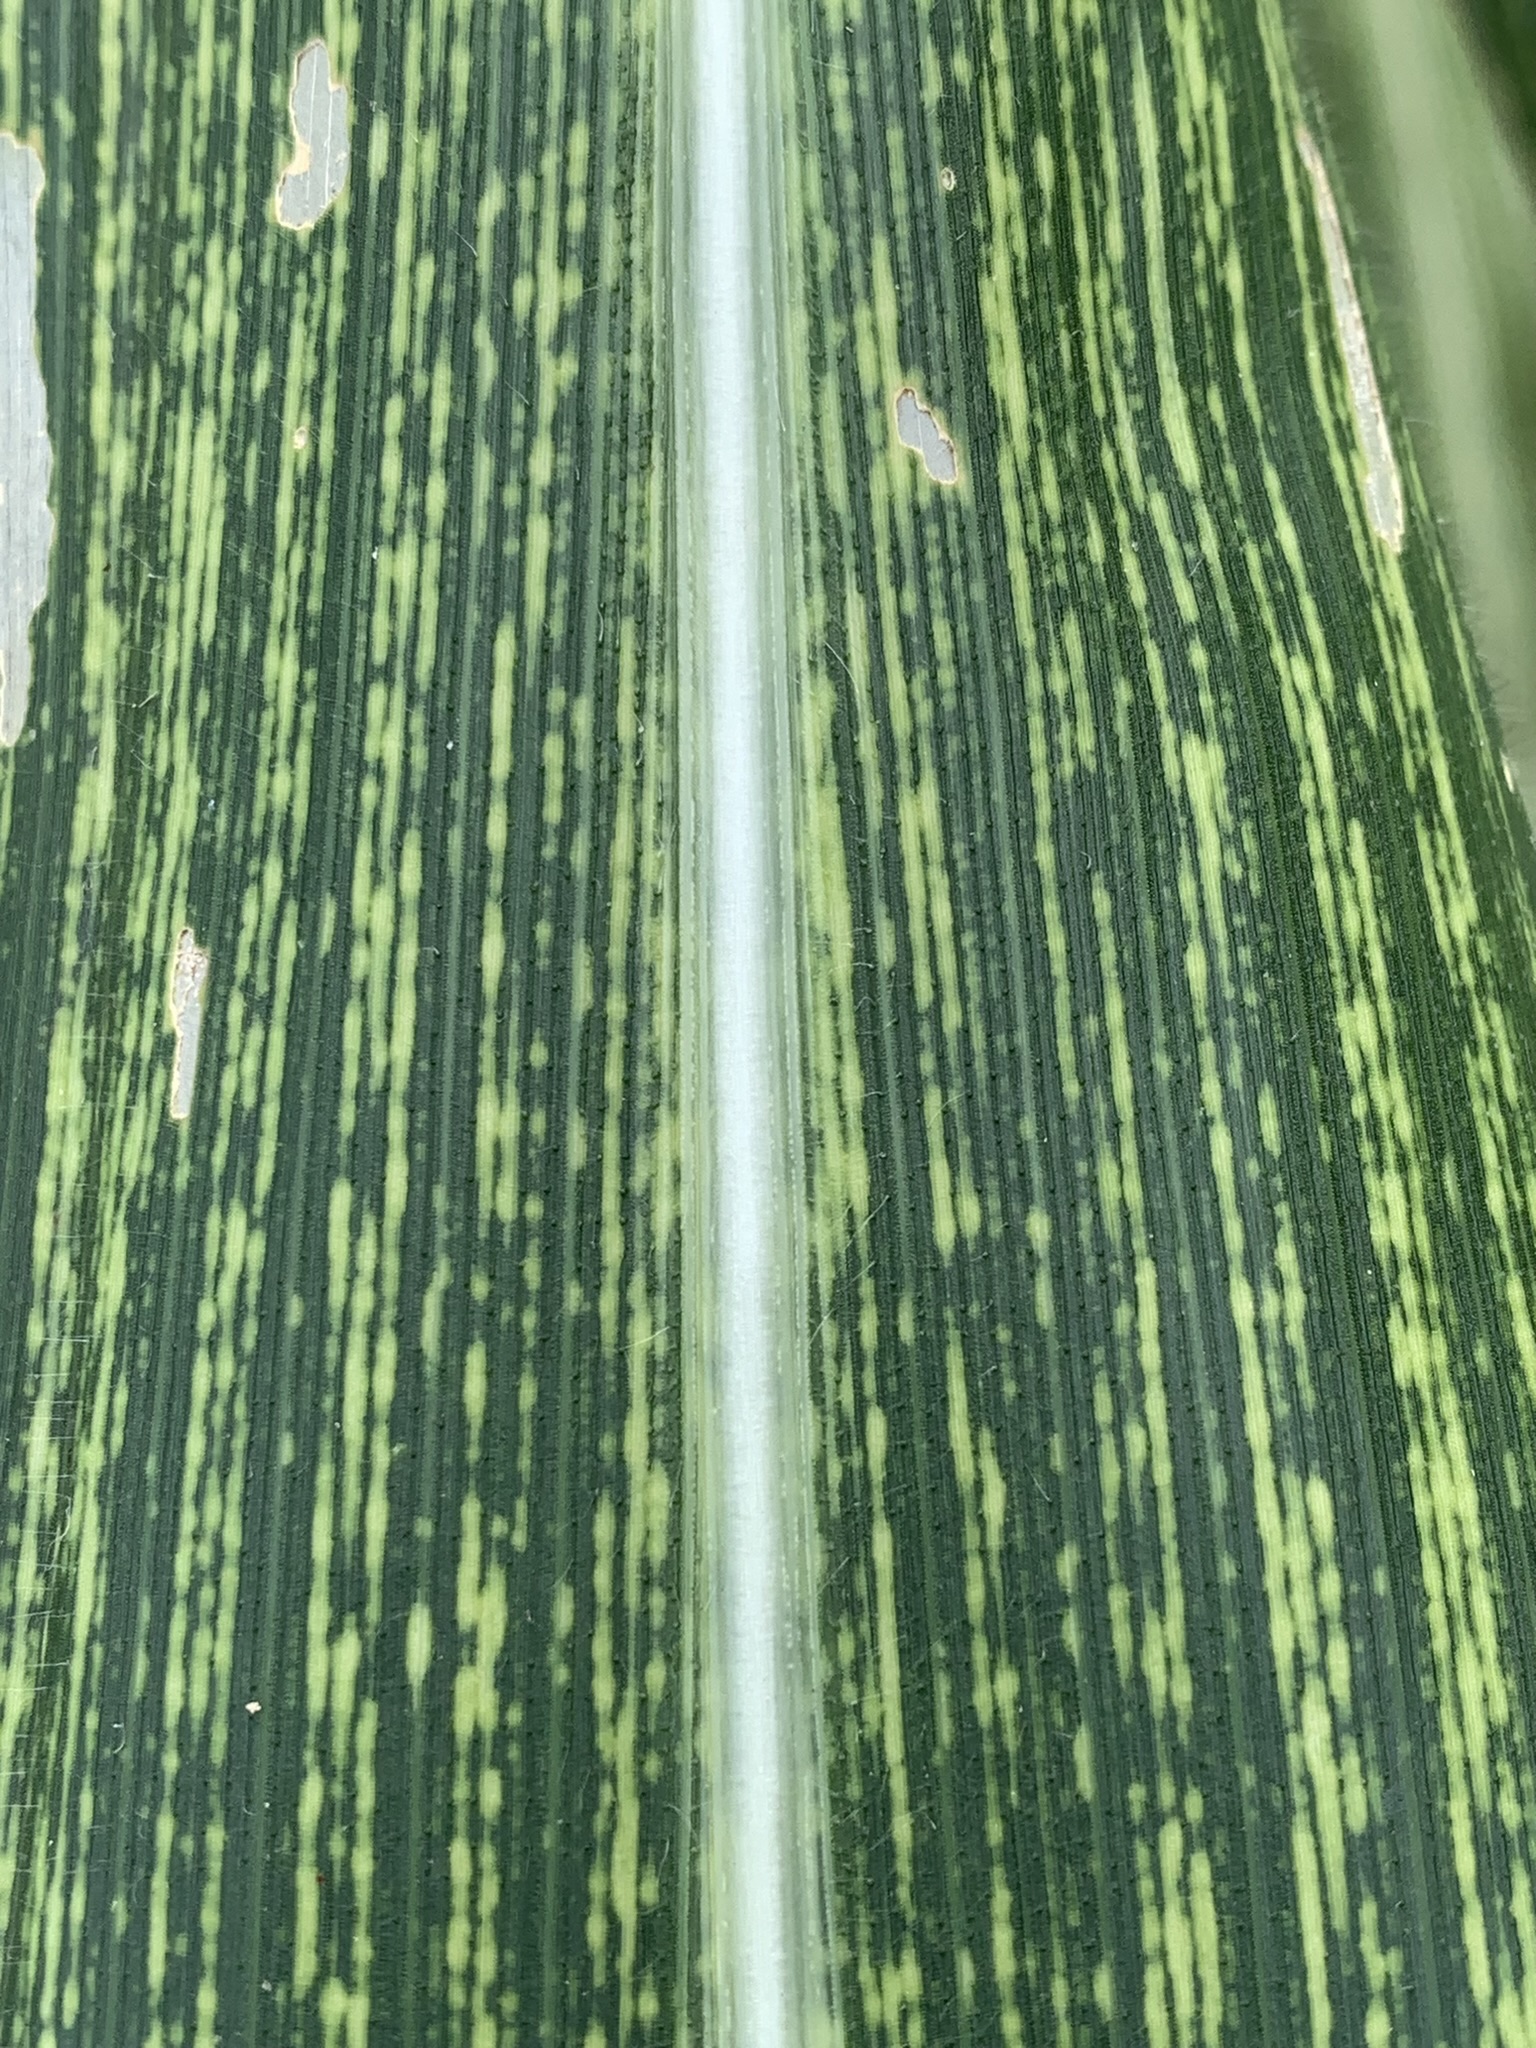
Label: MSV